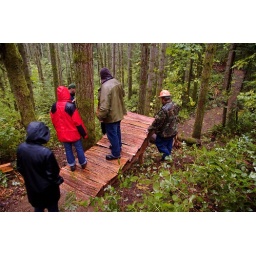
We dropped by Duthie Hill to check on the progress of the mountain bike park. Wet but enlightening.